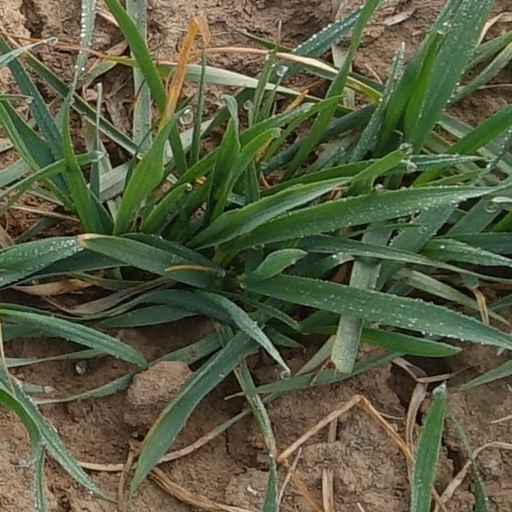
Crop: wheat